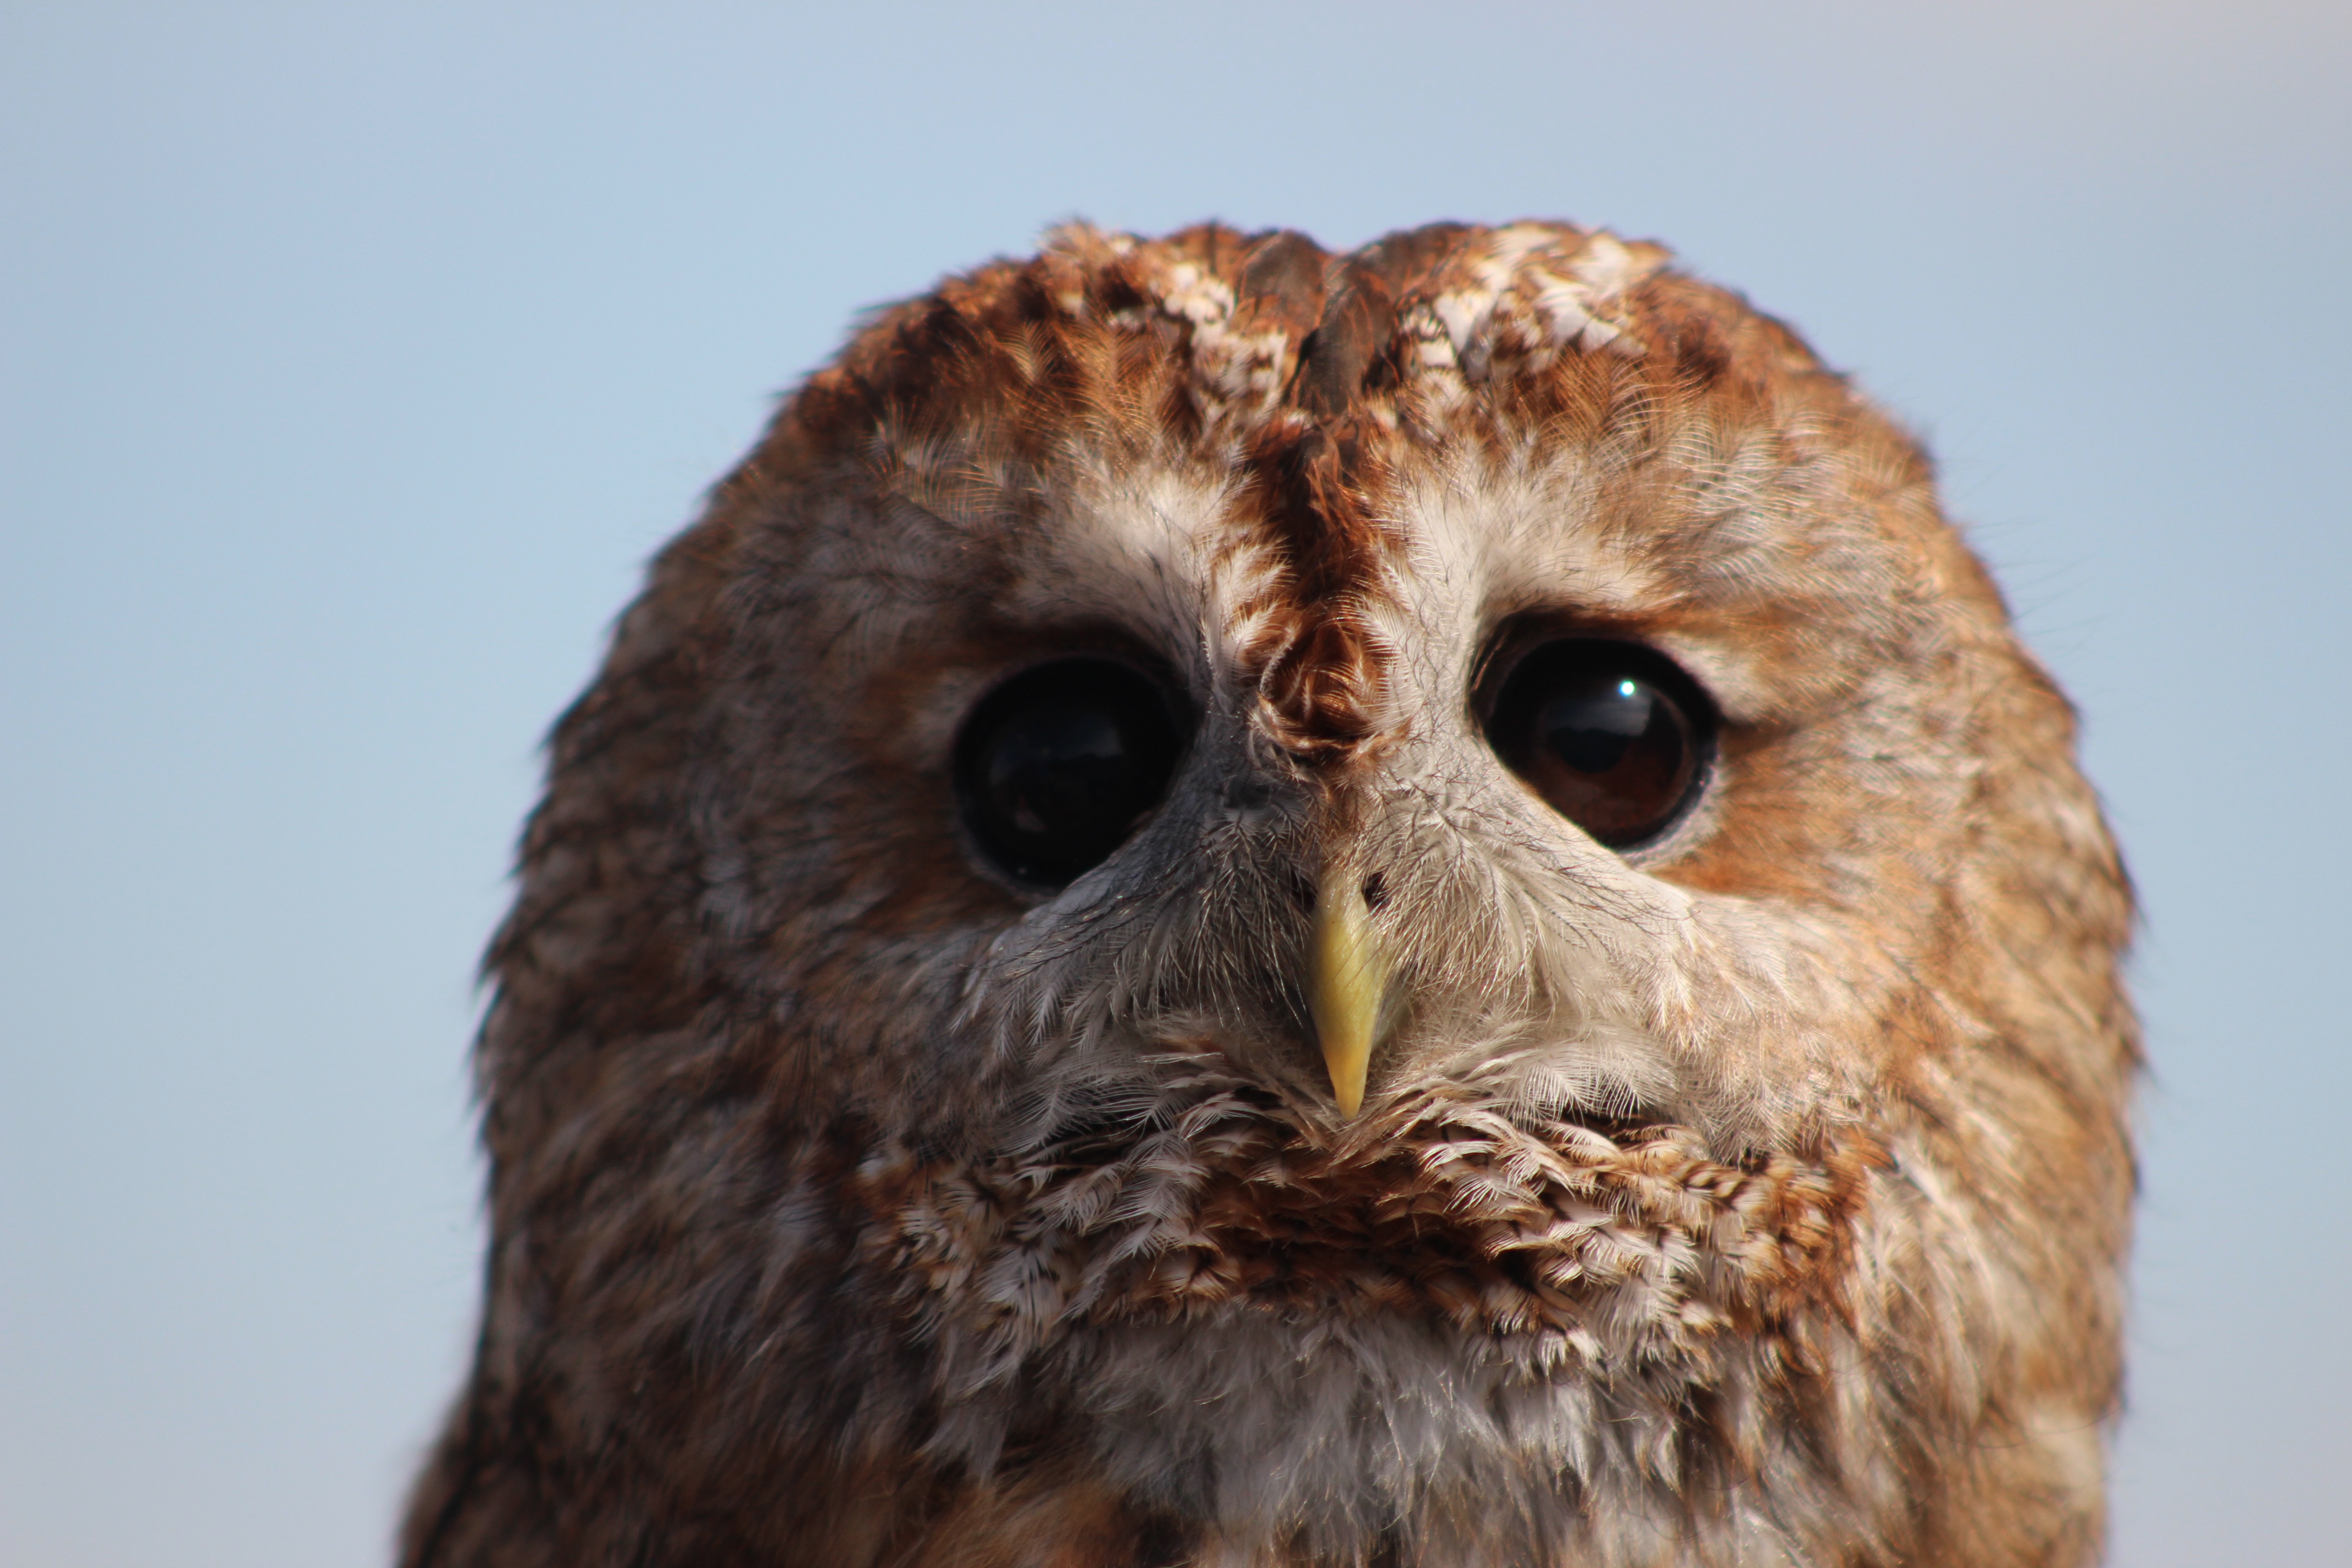
bird, wildlife, beak, owl, fauna, bird of prey, close up, wild life, vertebrate, nocturnal, great grey owl, accipitriformes